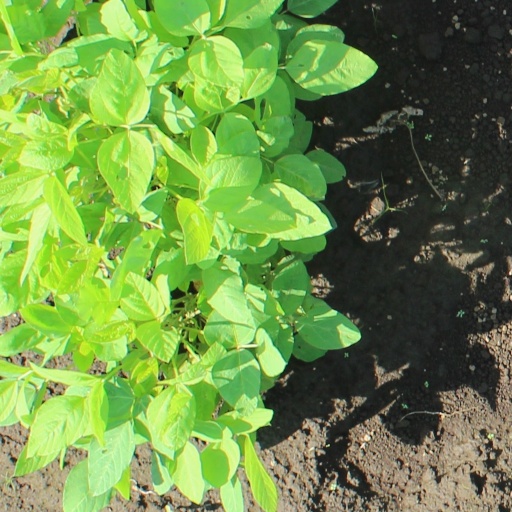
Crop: soybean